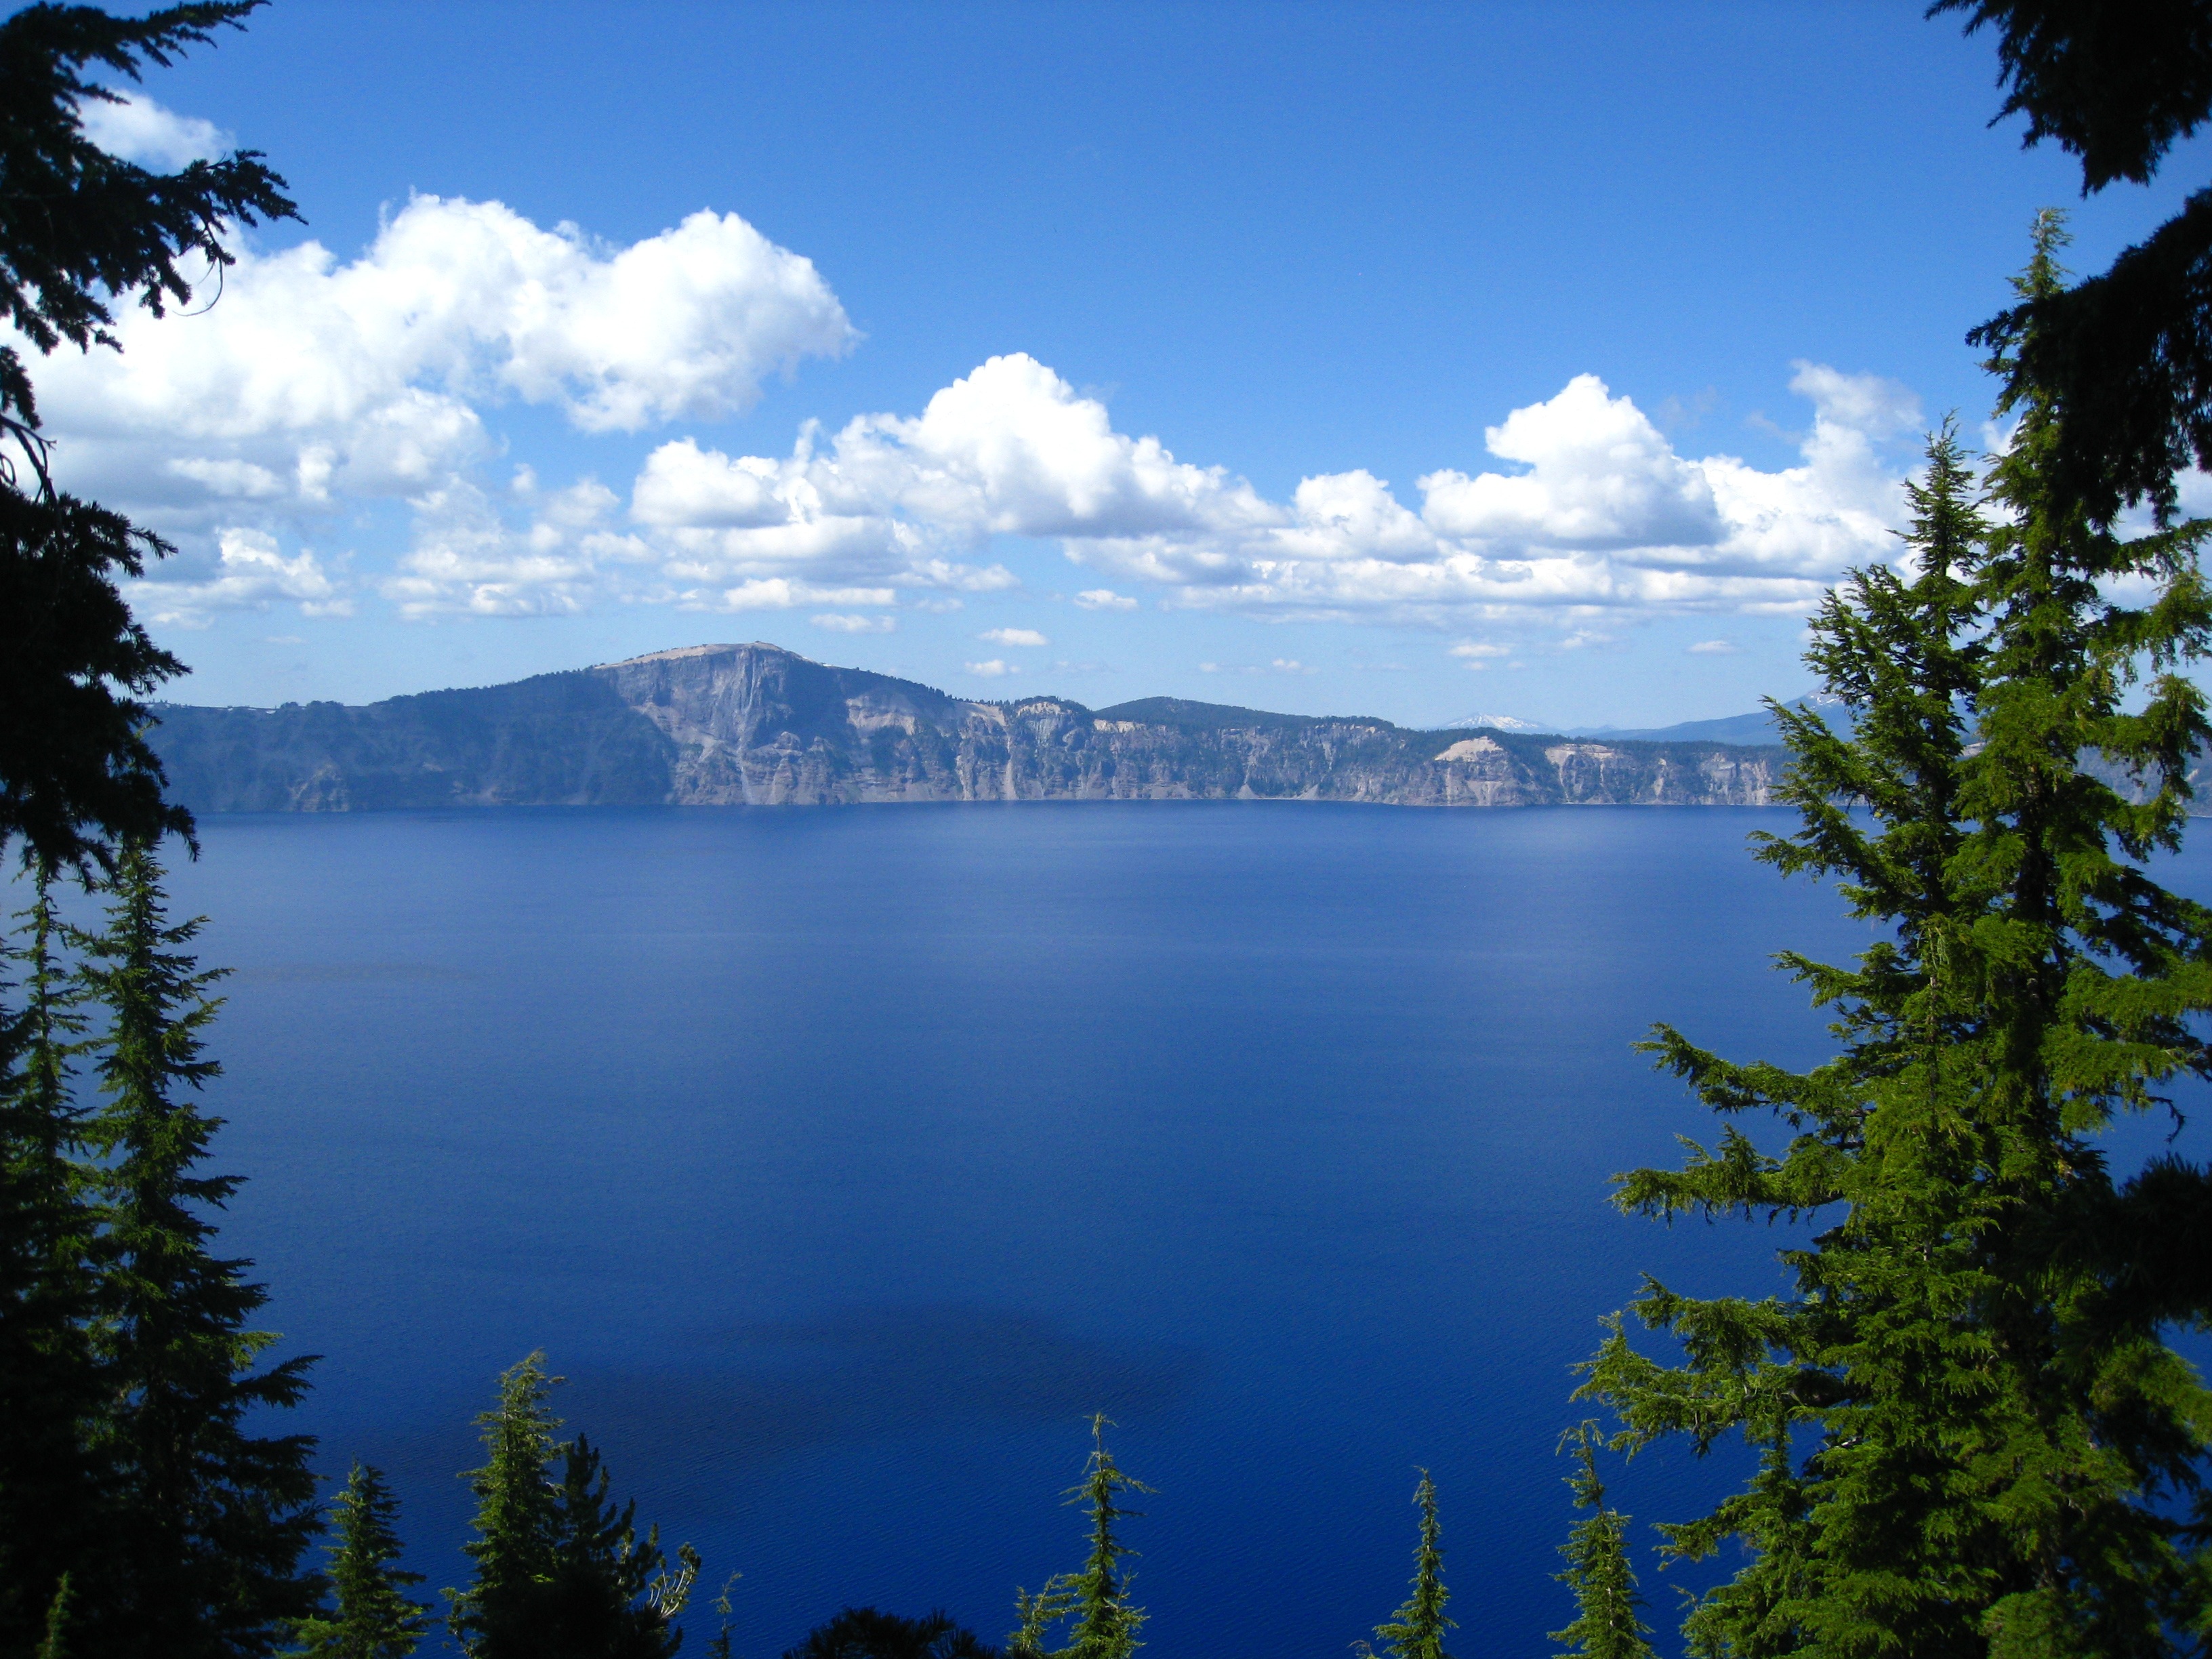
landscape, tree, nature, outdoor, wilderness, mountain, lake, view, mountain range, vacation, travel, cascade, reflection, scenic, hike, park, america, volcano, crater, reservoir, tourism, national park, body of water, northwest, national, caldera, loch, crater lake, oregon, cascade mountains, mountainous landforms